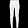
Label: Trouser